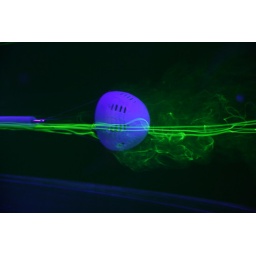
Using a wiffle ball to model a ribbon drogue (parachute) in a water channel.